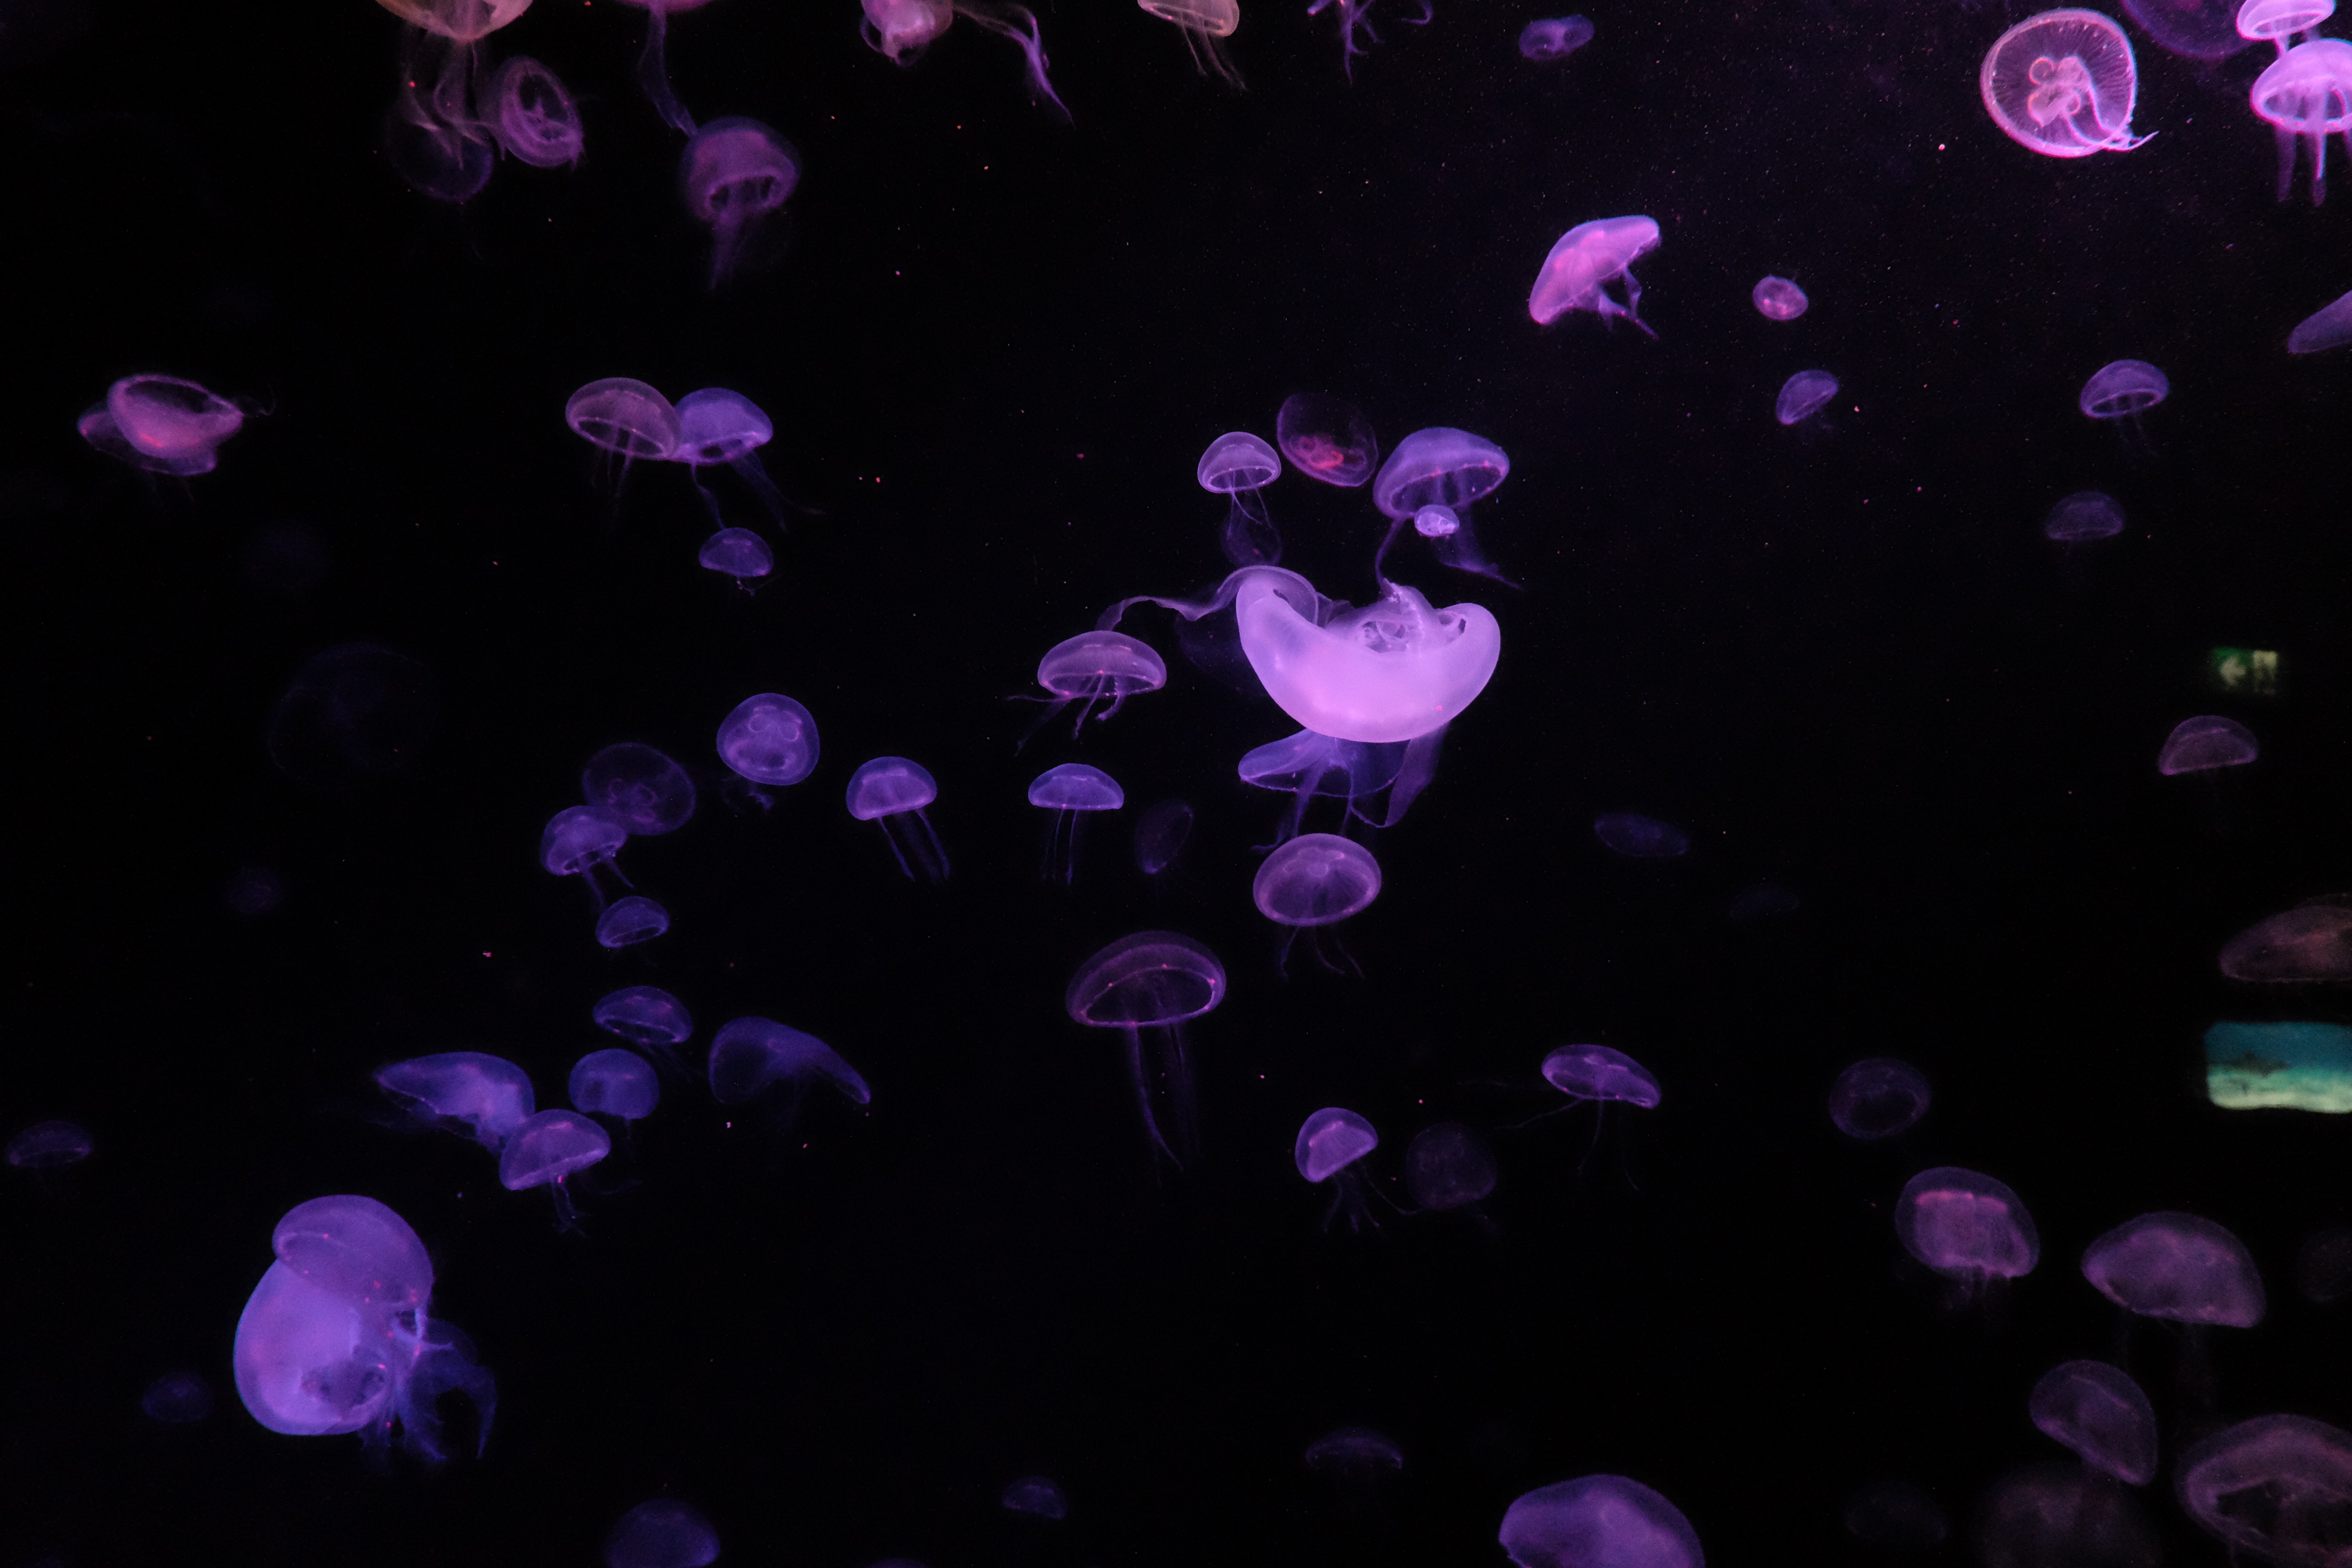
beach, water, nature, sky, purple, petal, vacation, biology, seascape, thailand, invertebrate, phuket, marine biology, marine invertebrates